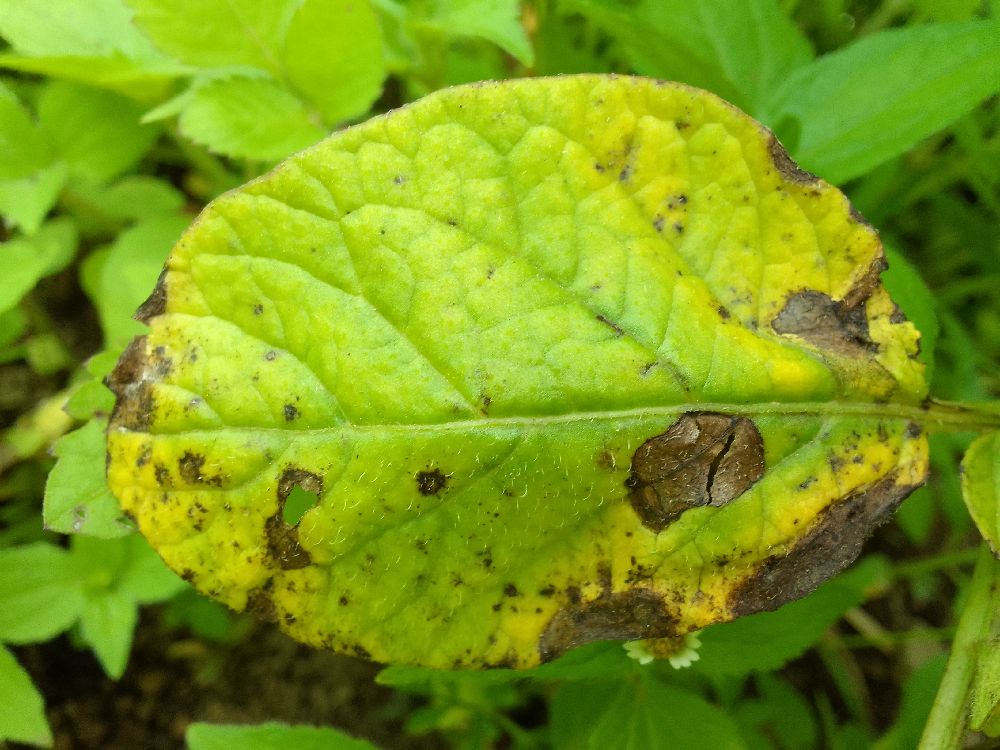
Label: Early blight